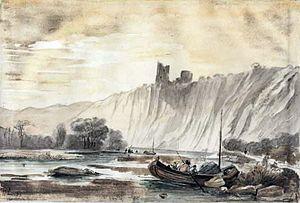
Paul Lauters, né à Bruxelles le 16 juillet 1806 et décédé à Ixelles le 12 novembre 1875, est un peintre, aquarelliste, lithographe, graveur à l'eau-forte belge.